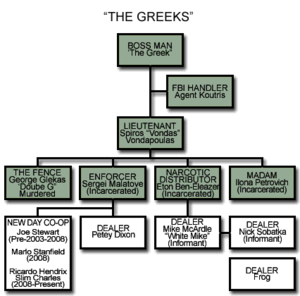
Organisationsdiagram
Et eksempel på et organisationsdiagram
Et organisationsdiagram viser strukturen af en organisation gennem figurer og relationer.